William Montague Ferry

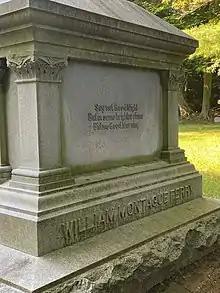
Monument to William Montague Ferry in the Ferry Family Plot.

Ferry Street in Grand Haven, Ferry Street in Ferrysburg, and Ferry Elementary school in Grand Haven are also named in Ferry's honor.